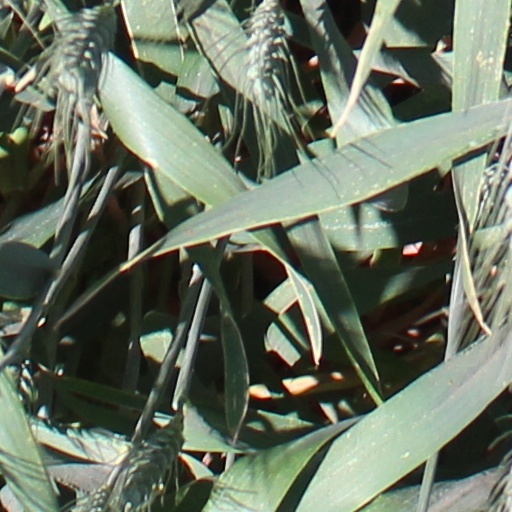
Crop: wheat